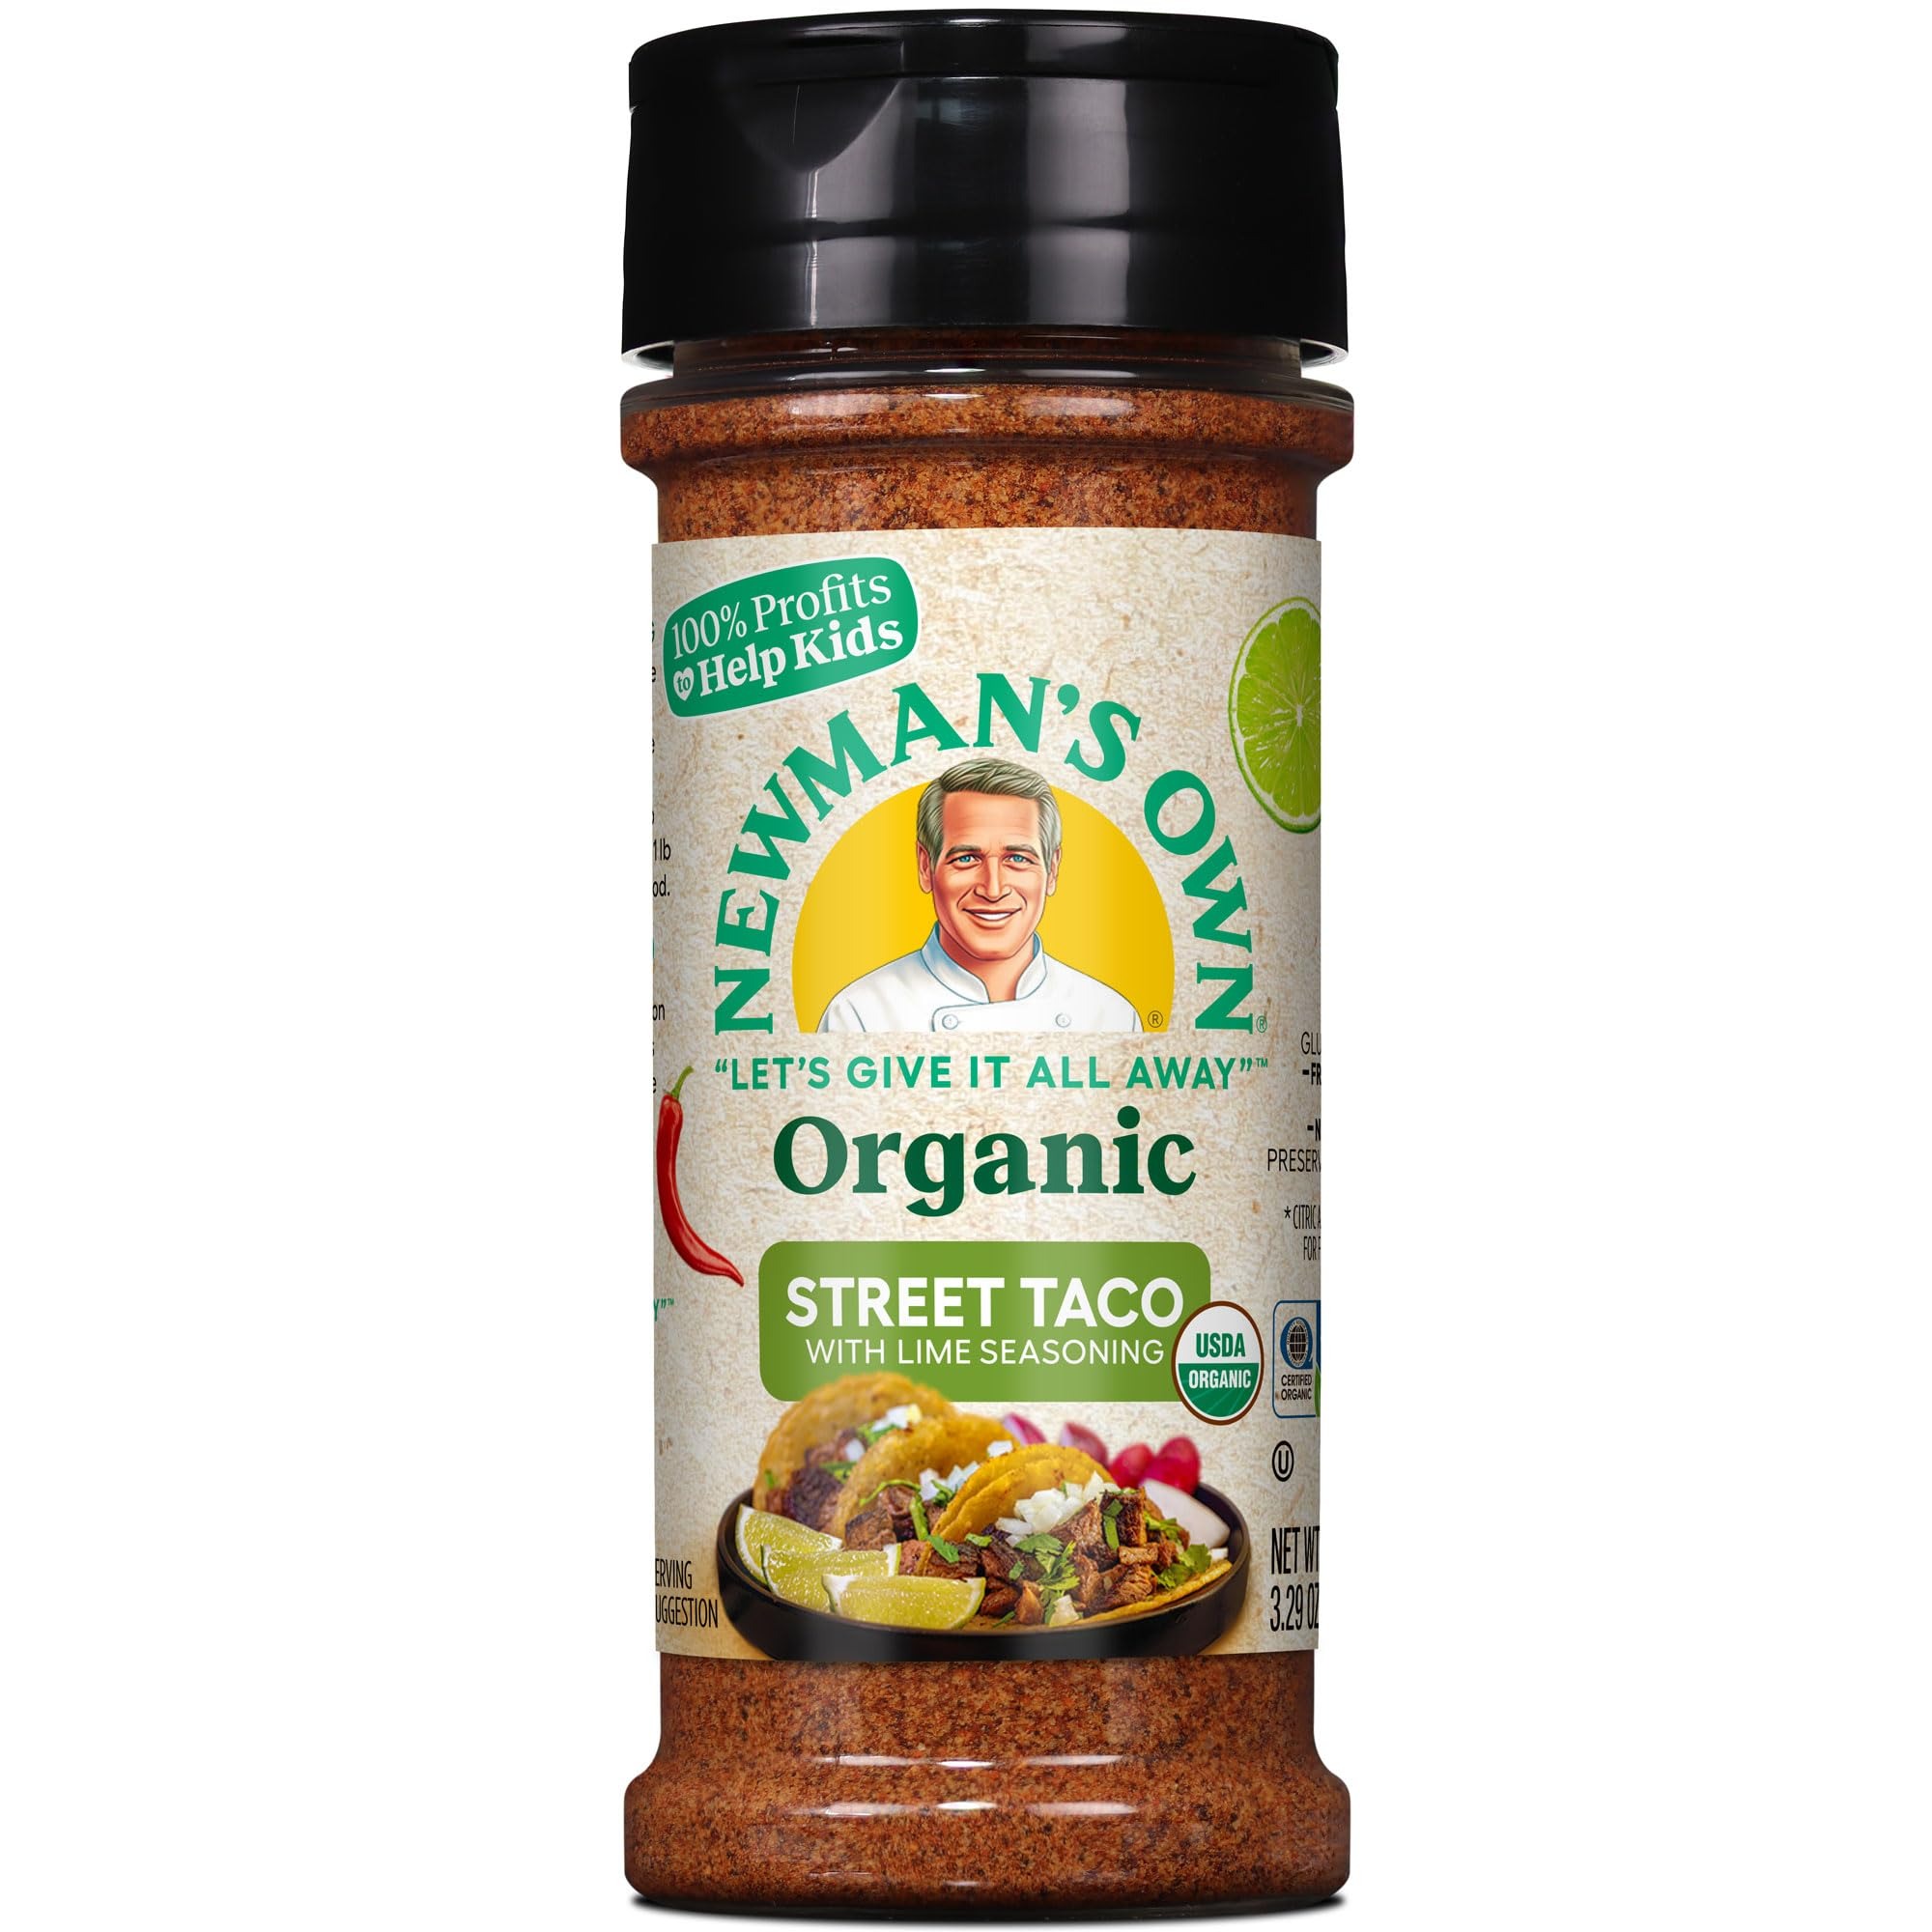
Item Name: Organic Street Taco with Lime Seasoning; Not Only Great on Tacos, Perfect Spices for Cooking Fajitas, Pork Belly, and Topping French Fries; USDA Certified Organic; Non-GMO; No Preservatives; Gluten-Free; 3.29 Oz Bottle
Bullet Point 1: New Look, Same Great Taste: Newman's Own has a fresh, updated packaging design, but don’t worry—the high-quality, flavorful spices you love remain unchanged. Enjoy the same great product in a sleek new look!
Bullet Point 2: Organic Street Taco with Lime Seasoning: Tasty food truck-style tacos are so easy to make with our unique, flavorful blend of aromatic garlic and onion, heat from paprika and chili pepper, sea salt, cumin, with a touch of lime for rich, intense flavors
Bullet Point 3: Taco Flavor: To upgrade your Taco Tuesday, mix 4 Tbsp seasoning in 1/4 cup warm water to marinade 1 lb of meat, poultry, or seafood; Also great for carne asada and chorizo; USDA Organic Certified by QAI; No Preservatives; Non-GMO; Gluten Free; Kosher
Bullet Point 4: Newman's Own Organic Spices are 100% certified organic. We work closely with organic growers to ensure that our products are grown in optimal conditions. Newman's Own organic spices are steam treated, free of any chemicals and no ethylene oxide (ETO) or irradiation.
Bullet Point 5: 100% Profits to Help Kids: We are proud of our commitment; Newman's Own Foundation continues Paul Newman’s commitment to use all the money that it receives from the sale of its products to support children, their families, and their communities
Value: 1.0
Unit: Ounce

Price: 6.99